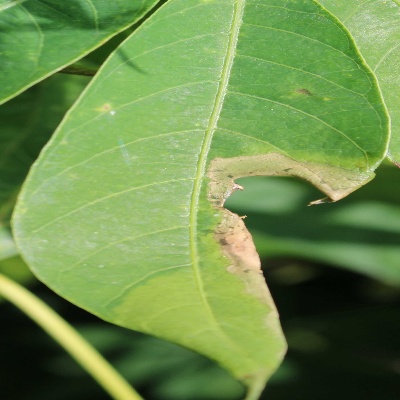
Crop: Cassava
Condition: bacterial blight